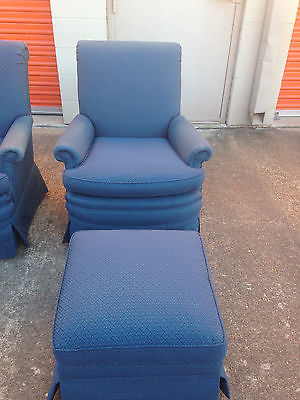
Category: chair